Little Miss Sunshine (musical)

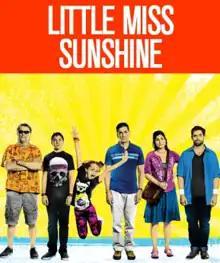
Off-Broadway promotional image

Little Miss Sunshine is a musical adapted from the 2006 film of the same name, with music and lyrics by William Finn and book and direction by James Lapine. The musical premiered in San Diego, California at the Mandell Weiss Theater, La Jolla Playhouse on February 15, 2011 and began performances Off-Broadway at the Second Stage Theatre in October 2013. The musical opened Off West End at the Arcola Theatre in 2019.